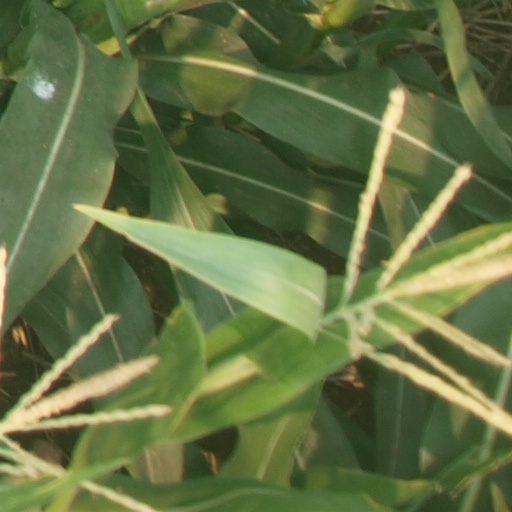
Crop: maize; corn